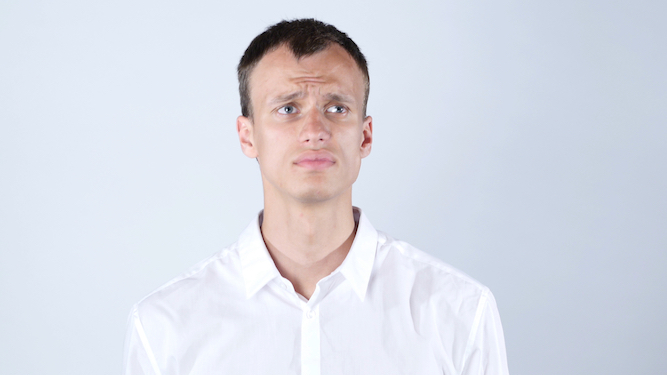
Gender: men